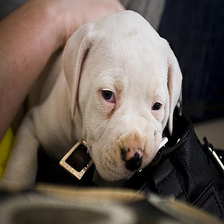
Species: dog
Breed: american bulldog